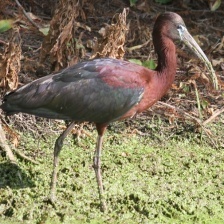
Species: GLOSSY IBIS
Scientific name: PLEGADIS FALCINELLUS